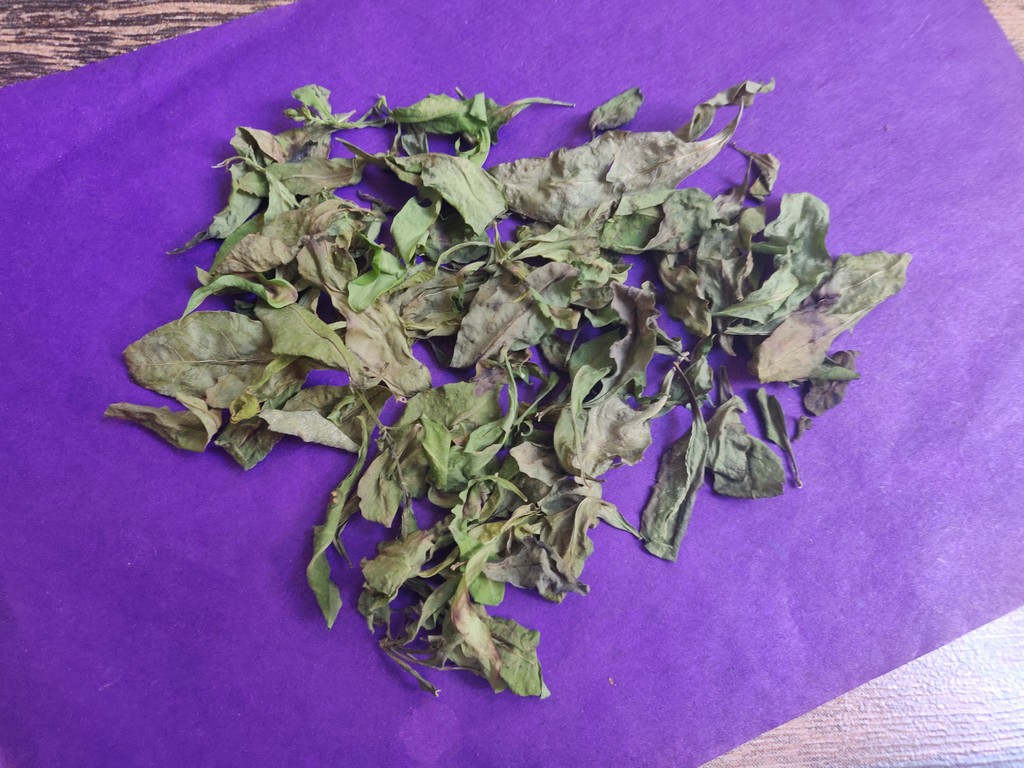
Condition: Dried
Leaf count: multiple
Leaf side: unknown